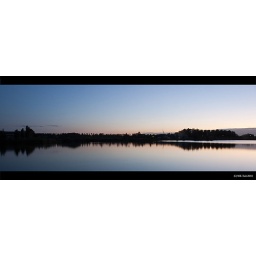
From blue to white, with a little pink in between...